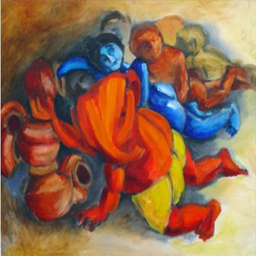
there are number of paintings are available in online art gallery at affordable price .